Aleijadinho

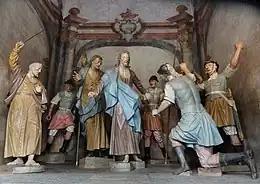
"Jesus restores Malchus's ear" ("Prison of Jesus"), Sanctuary of Congonhas

Aleijadinho worked as an architect, but the extent and nature of this activity are quite controversial. Only documentation survives on the design of two church facades, Our Lady of Carmel in Ouro Preto and Saint Francis of Assisi in São João del-Rei, both started in 1776, but whose outlines were changed in the 1770s.